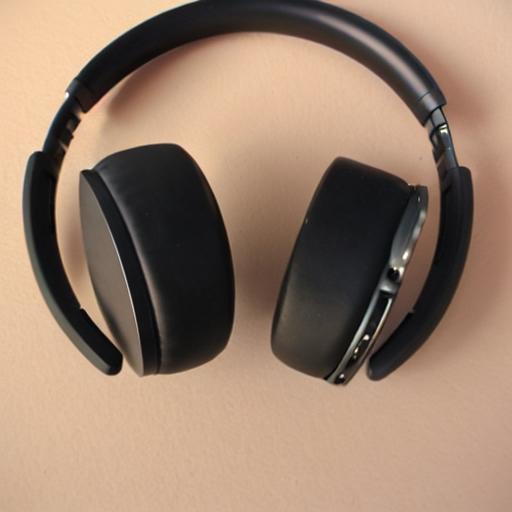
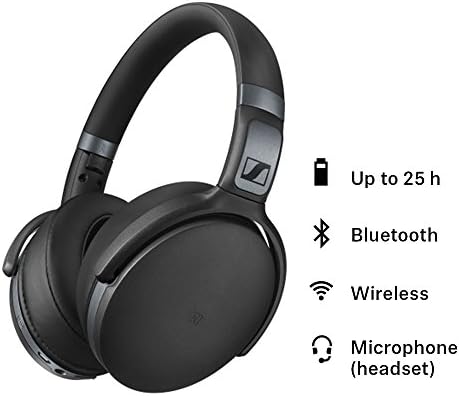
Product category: headphones
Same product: no